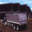
Label: truck